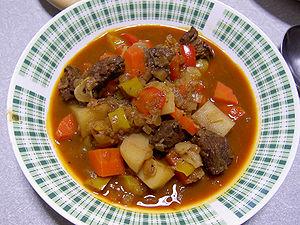
La cuisine hongroise fait référence à une tradition gastronomique originaire de Hongrie, partagée par les habitants du pays et les minorités magyares vivant en Slovaquie, Ukraine, Roumanie et Serbie. Utilisant les mêmes ingrédients que la plupart des cuisines d'Europe centrale, elle se distingue par une forte influence orientale et l'utilisation privilégiée de poudre de paprika, sous forme de légume ou poivron. Elle est également inspiratrice de nombreux plats de la cuisine juive ashkénaze.